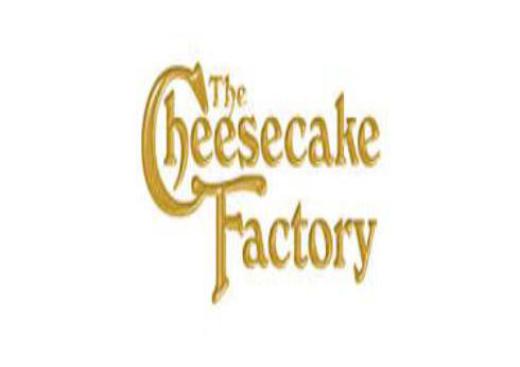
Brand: cheesecake factory
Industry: Food